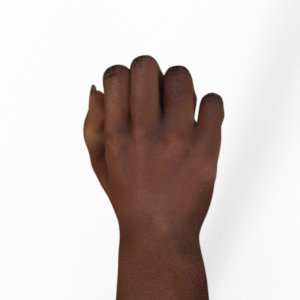
Label: rock